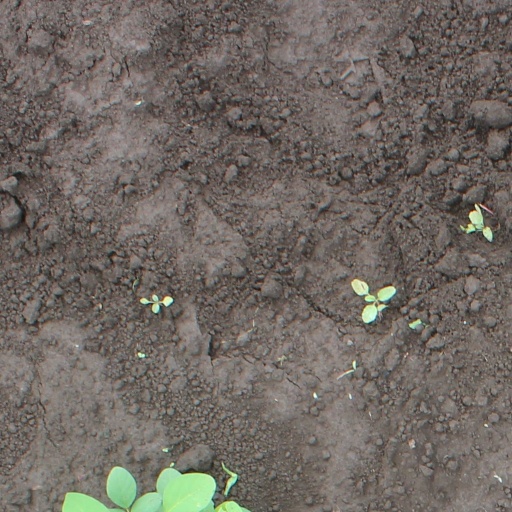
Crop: soybean